Exercise Bright Star

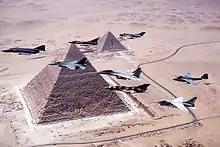
American and Egyptian aircraft over the Egyptian pyramids during Bright Star 83

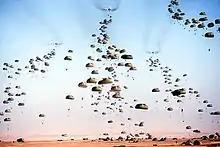
A mass drop of paratroopers during Bright Star 81

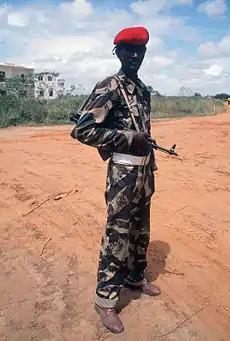
A Somali soldier posing for a photograph during Bright Star 85

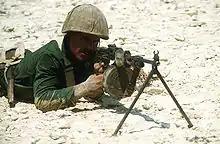
An Egyptian marine aiming an RPD light machine gun during Bright Star 85

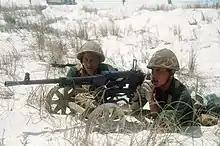
Egyptian marines manning an SG43 medium machine gun during Bright Star 85

Exercise Bright Star is a series of biennial combined and joint military exercises led by the United States and Egypt. The exercises began in 1980, rooted in the 1977 Camp David Accords. After its signing, the United States Armed Forces and the Egyptian Armed Forces agreed to conduct training together in Egypt.